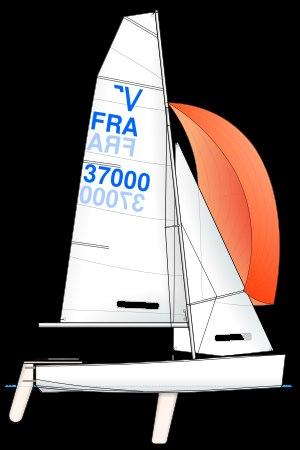
Gilles Costantini est un architecte naval, directeur avec son frère Marc du chantier naval du même nom de 1957 à 1979.